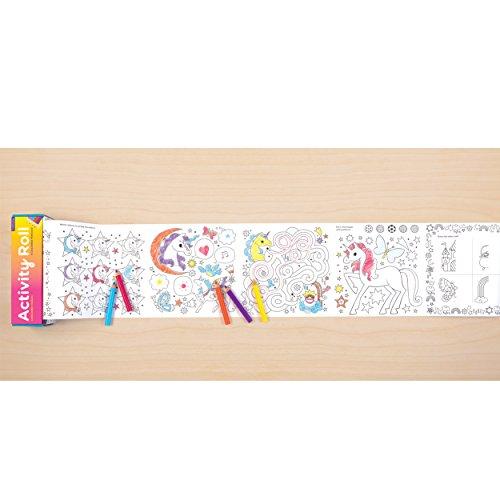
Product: Mudpuppy Unicorn Magic Activity Coloring Roll, Age 4+, Creative Fun with Coloring, Mazes, Spot The Difference and More, Includes 5 Colored Pencils, Easy to Store Unicorn Paper Roll
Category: Toys & Games | Arts & Crafts
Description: INCLUDES COLORED PENCILS: The fun roll of activities is ready to use as soon as you open the box Five bright colored pencils in blue, pink, orange, purple, and yellow are included to create hours of unicorn artwork.
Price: $6.99
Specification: ProductDimensions:8.2x2.5x2.5inches|ItemWeight:1.6ounces|ShippingWeight:2.08ounces(Viewshippingratesandpolicies)|DomesticShipping:ItemcanbeshippedwithinU.S.|InternationalShipping:ThisitemcanbeshippedtoselectcountriesoutsideoftheU.S.LearnMore|ASIN:0735353913|Itemmodelnumber:9780735353916|Manufacturerrecommendedage:4-10years